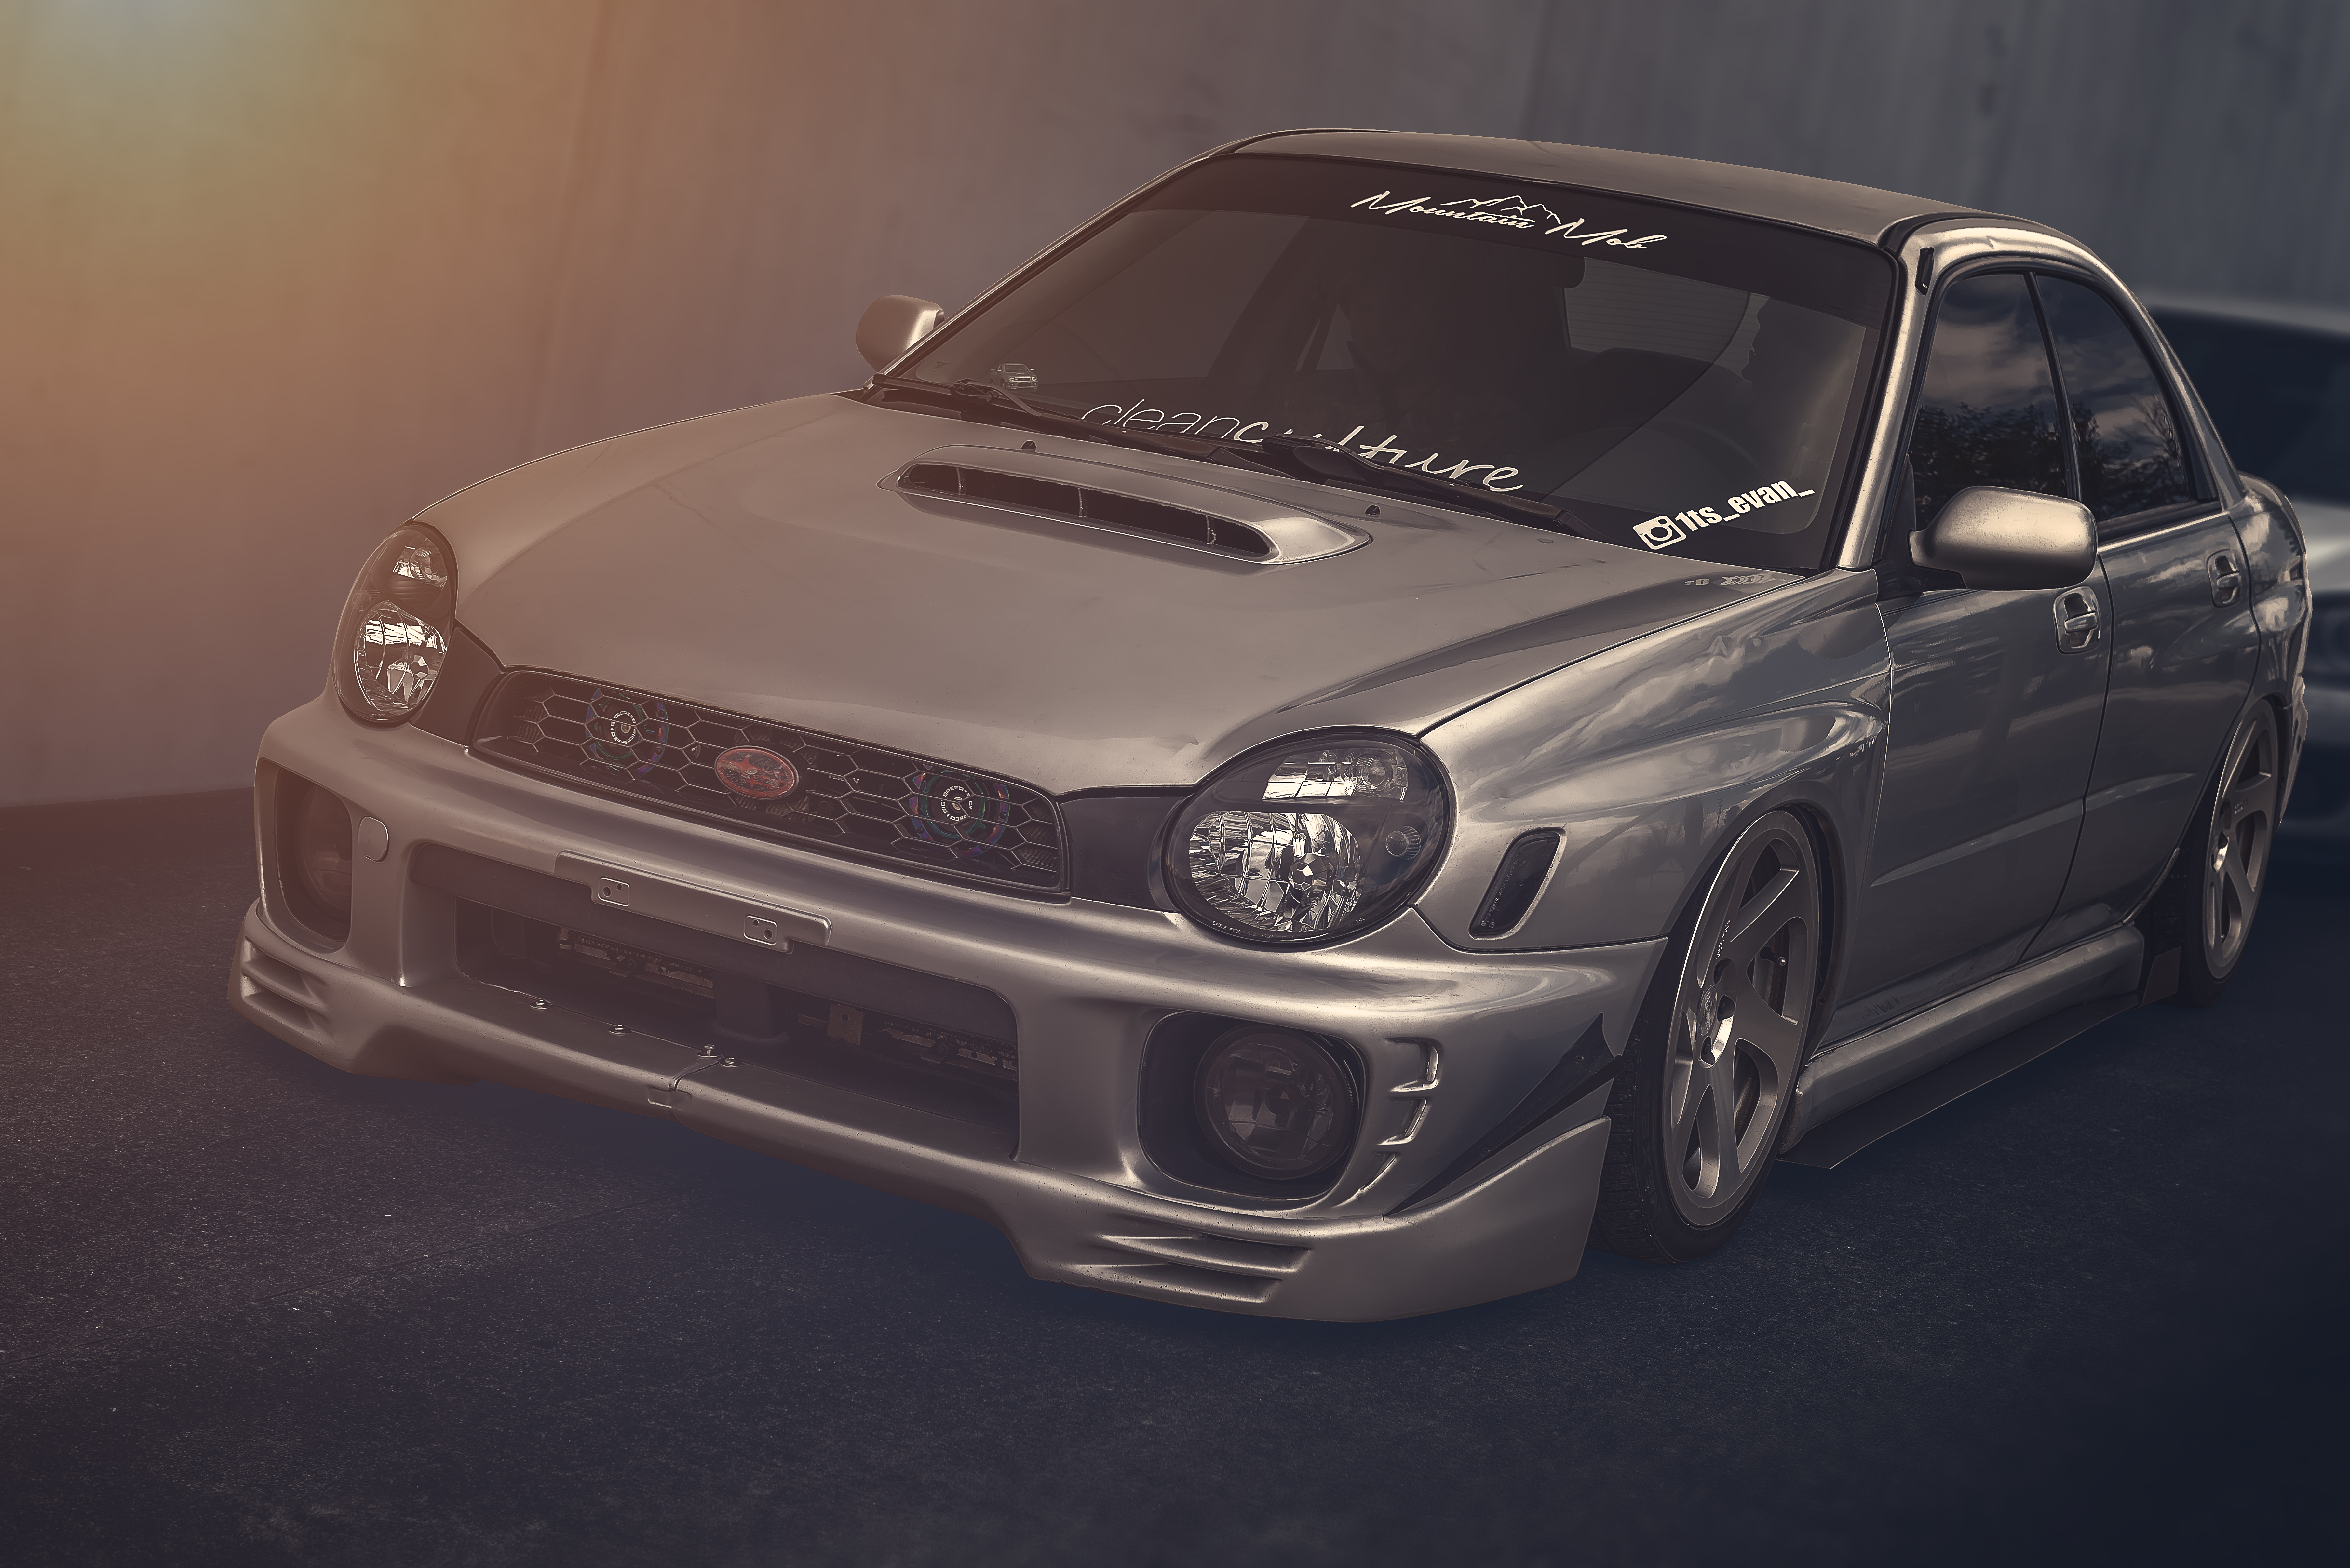
Carolina Village, geotagged, Hendersonville, north carolina, united states, usa, 2003 Subaru Impreza WRX, 2003 Subaru WRX, auto, Auto Enthusiasts, automobile, automotive, automotive photography, Automotive Portrait, bagged, car, Car Lifestyle, car photo, car photography, Car Portrait, car show, cars, Cars and Coffee, Cars and Coffee of Hendersonville, Cars and Coffee of Hendersonville NC, clean, Clean Culture, CleanCulture, depth of field, dof, east coast, Henderson County, Henderson County NC, Hendersonville NC, Hendersonville North Carolina, Hendo, Hooterville, HVL, Import Car, Japanese Car, lens flare, nc, Nikon D800, Nikon Photography, photoshop, Photoshop Lens Blur, Silver Car, Simply Clean, subaru, Subaru Impreza WRX, Subaru WRX, Sugarloaf Road, The World Of Clothing, vehicle, vendimia, voiture, Western North Carolina, WNC, World Cars, World Of Clothing, wrx, automotive design, motor vehicle, wheel, automotive wheel system, automotive exterior, sedan, rim, hardware, automotive lighting, black and white, bumper, compact car, automotive tire, hood, subaru impreza wrx sti, family car, tire, headlamp, hatchback, auto part, full size car, city car, coupe, computer wallpaper